John V. Power

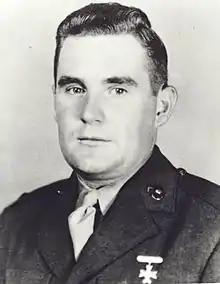
John V. Power, Medal of Honor recipient

John Vincent Power (November 20, 1918 – February 1, 1944) was a United States Marine Corps first lieutenant who posthumously received the Medal of Honor for his actions during the Battle of Kwajalein in World War II.